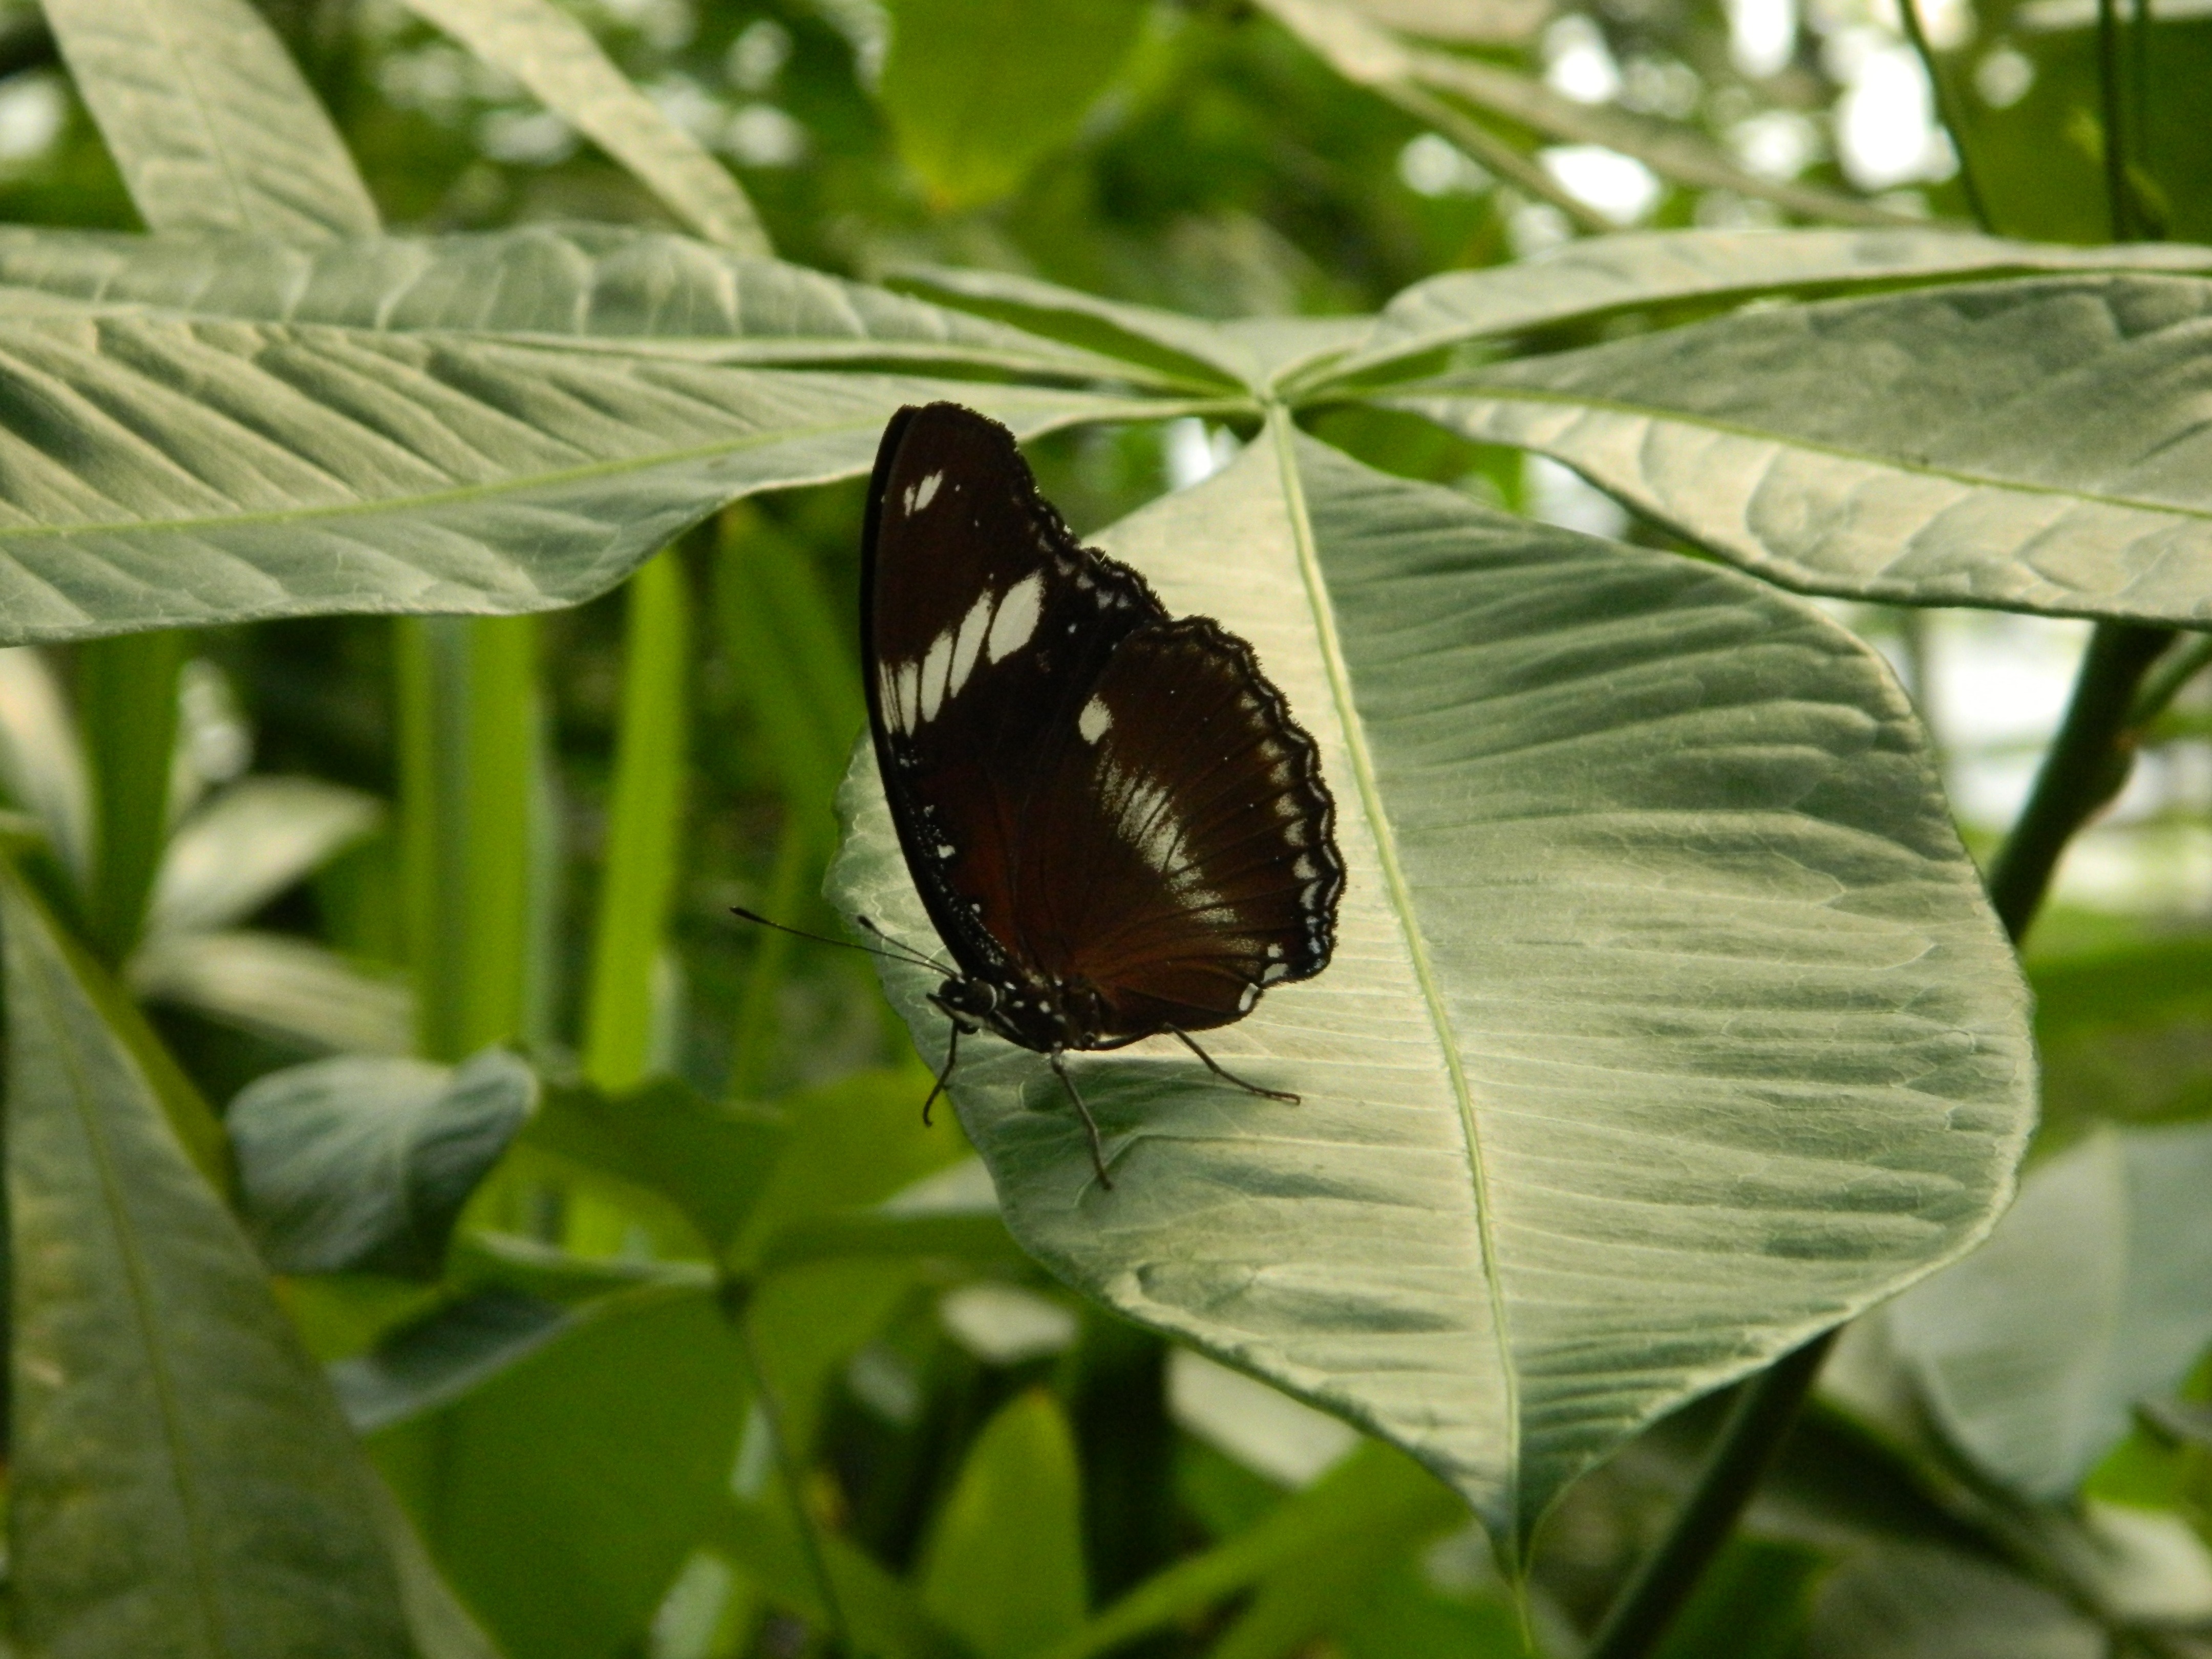
nature, outdoor, wing, plant, leaf, flower, wildlife, wild, green, insect, small, bug, botany, butterfly, colorful, flora, fauna, invertebrate, life, close up, entomology, bright, large, delicate, fragile, tropics, thorax, antennae, macro photography, metamorphosis, arthropod, proboscis, cocoon, pollinator, moths and butterflies